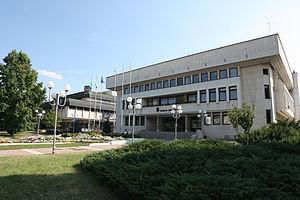
La ville bulgare de Sevlievo est située dans la vallée du même nom, sur la rive gauche de la rivière Rositsa, peu après sa jonction à Vidima.